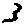
Label: 3